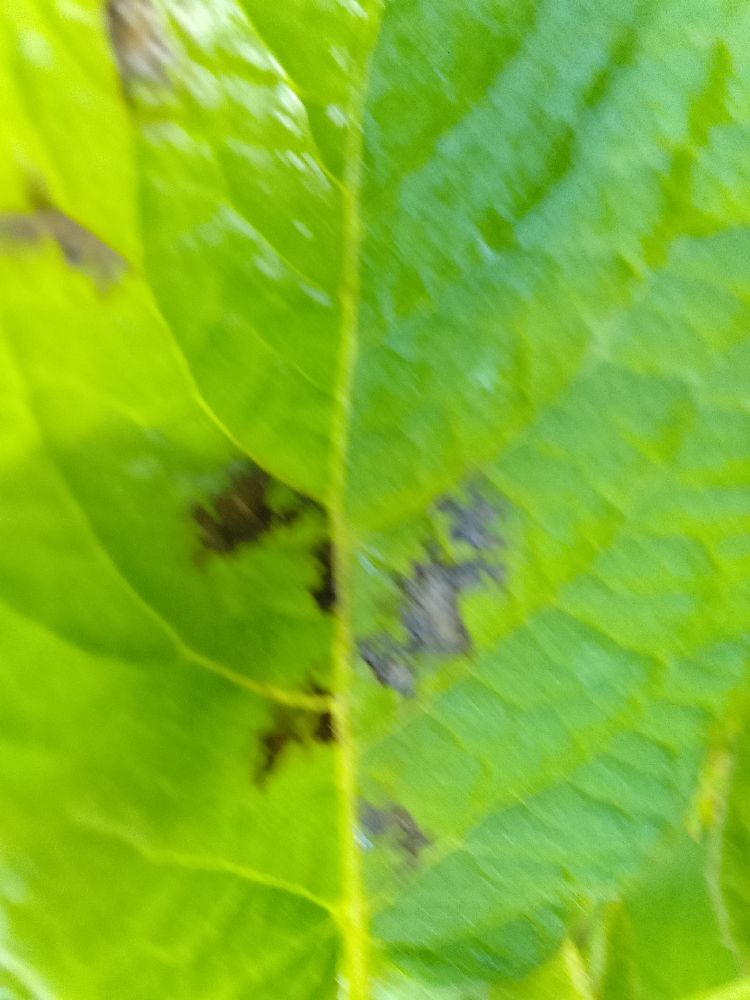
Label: Early blight